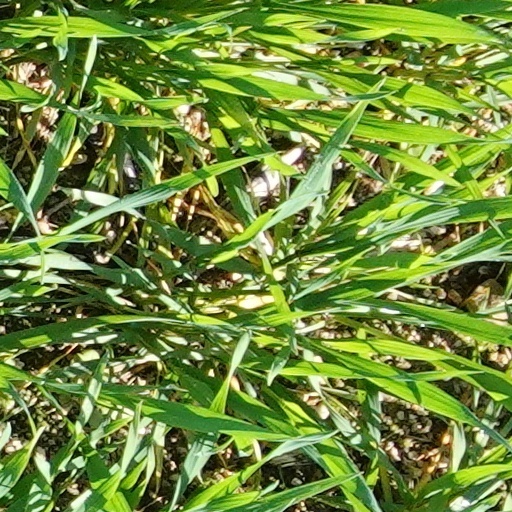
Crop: wheat